Answer in natural language. How many Paintings are visible in the scene? Choose between the following options: 1, 4, 0, 3 or 2
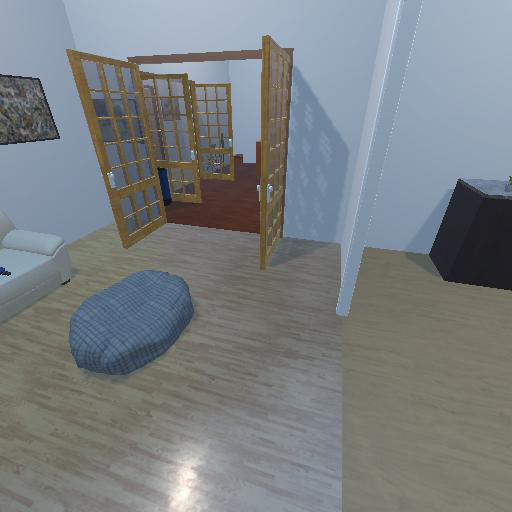
<answer>1</answer>